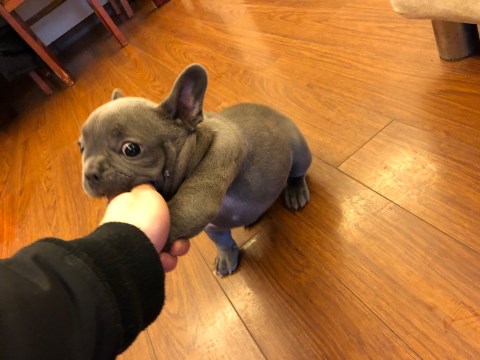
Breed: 1121-n000002-French_bulldog